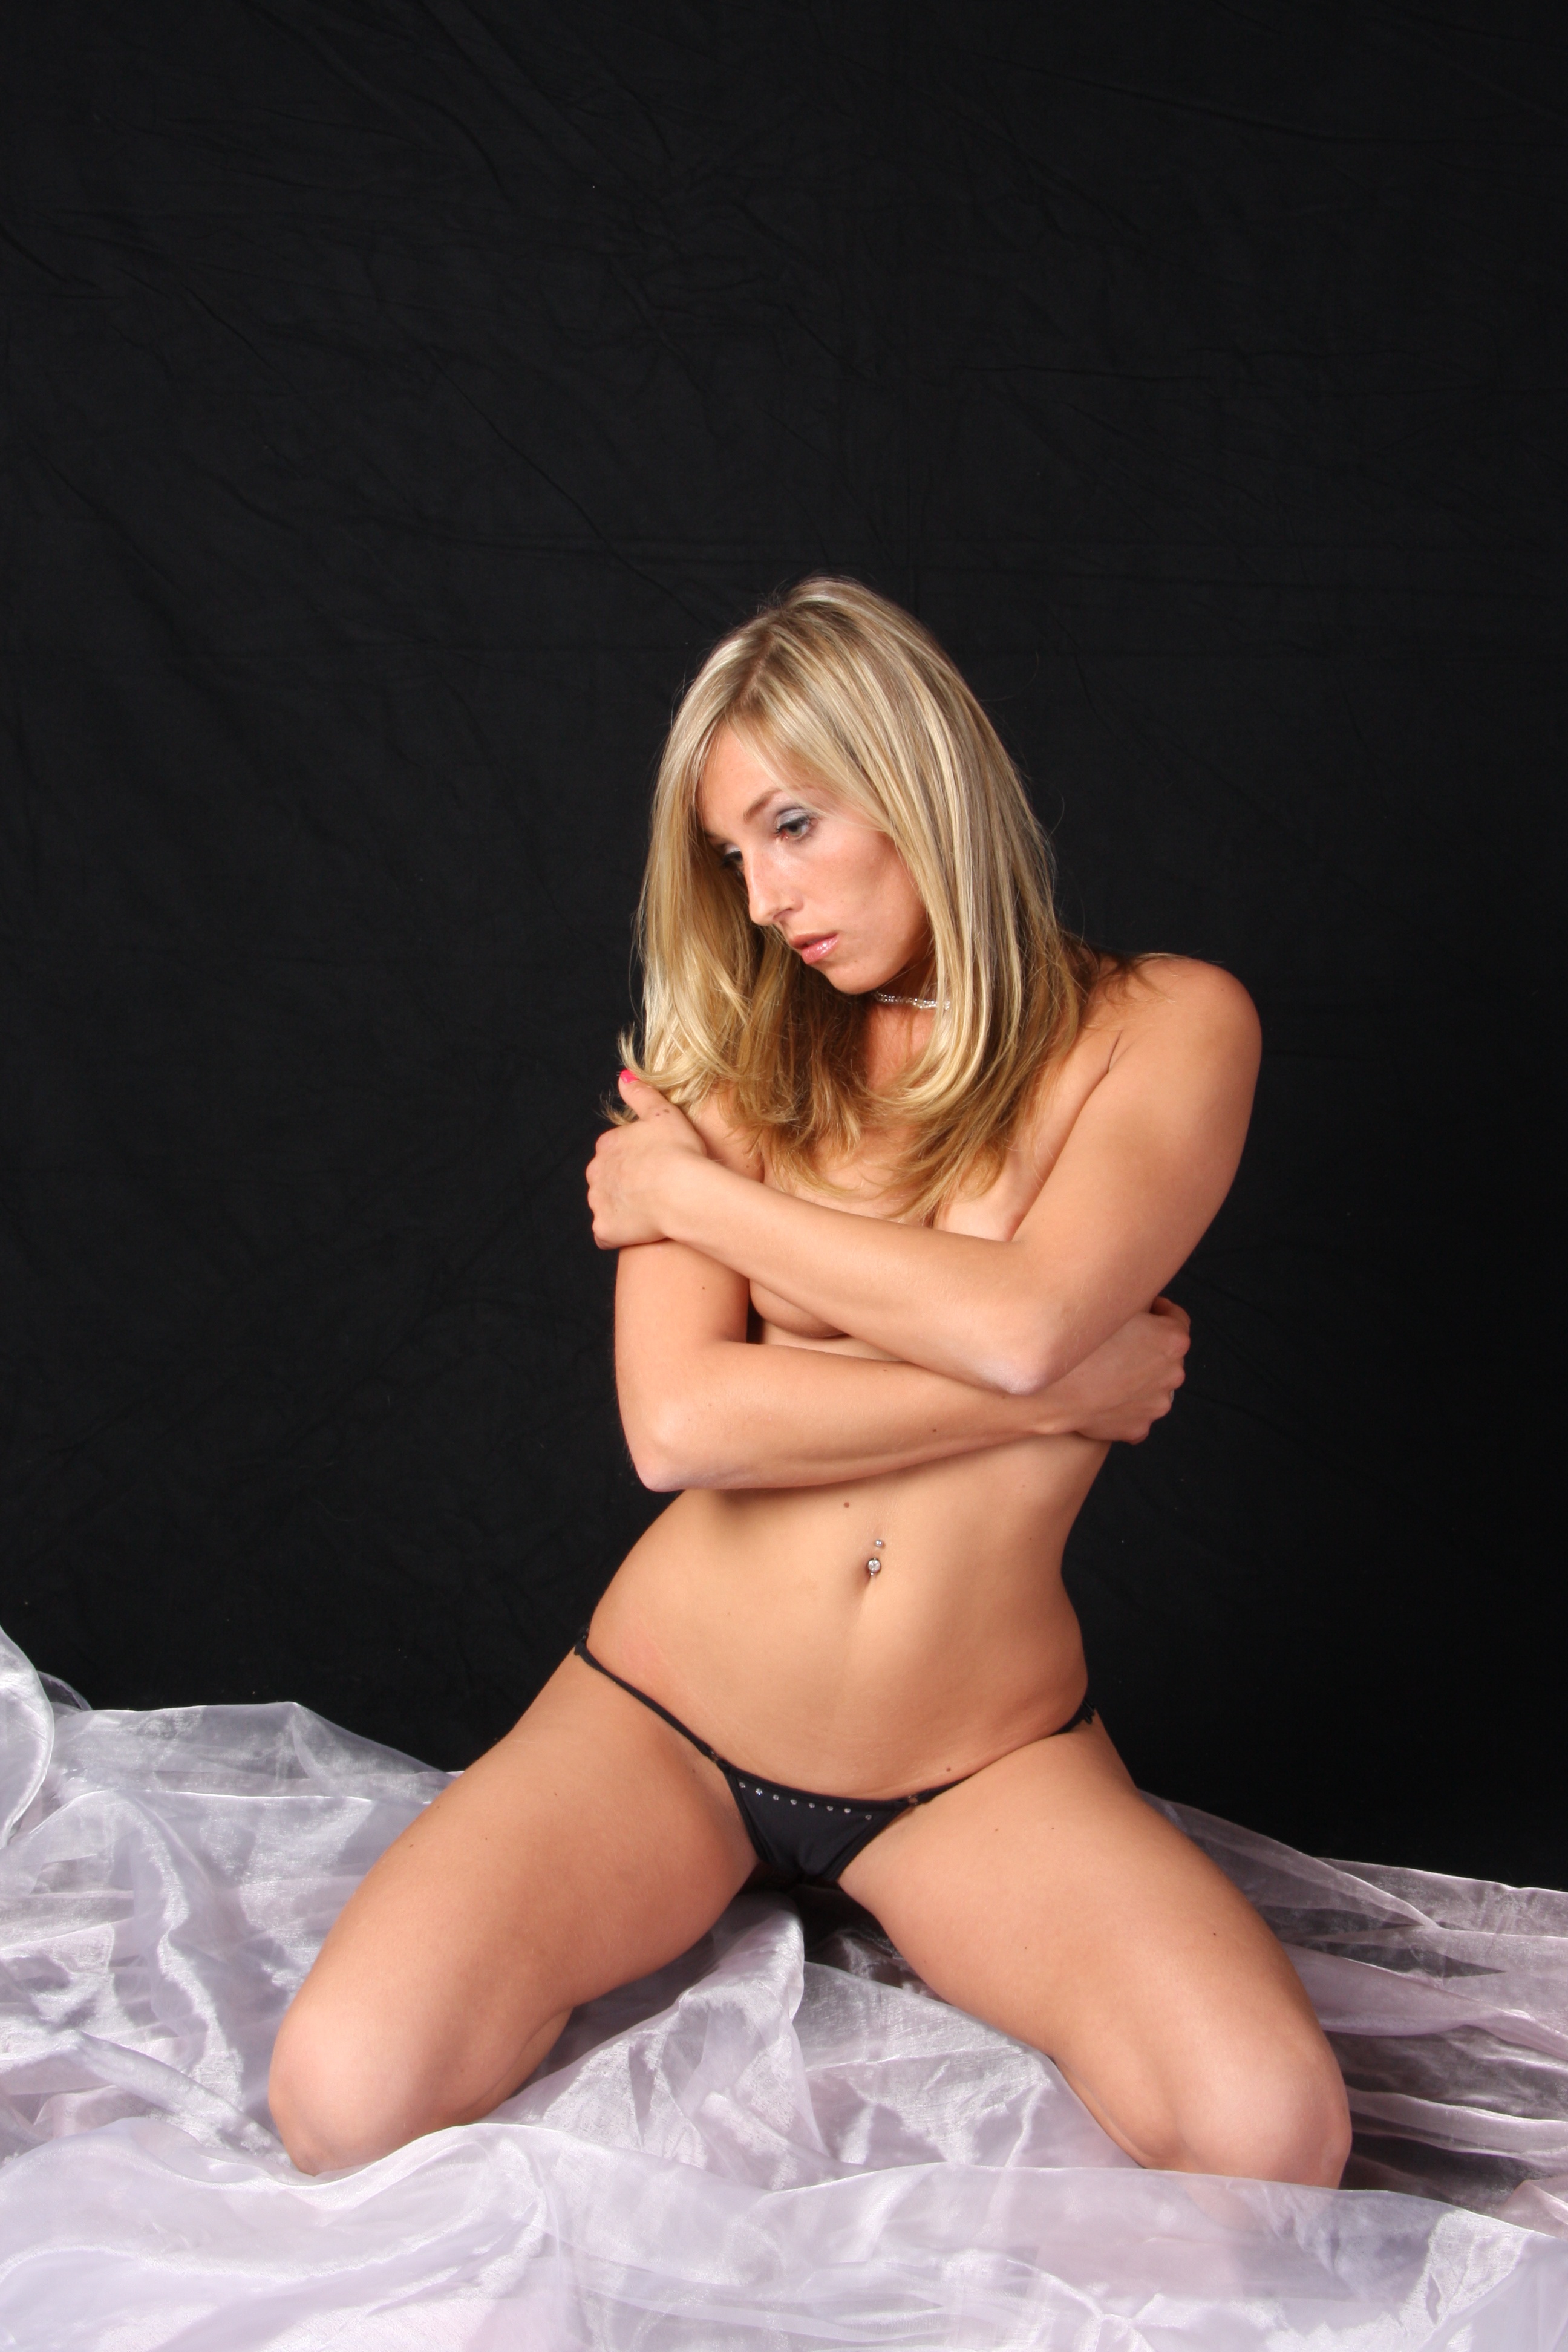
hand, girl, woman, hair, sweet, view, female, leg, model, finger, clothing, hairstyle, black white, mouth, long hair, human body, lingerie, black hair, hot, thigh, sexy, blond, pretty, naked, body, erotic, bite, photo shoot, seduction, relish, undergarment, art model